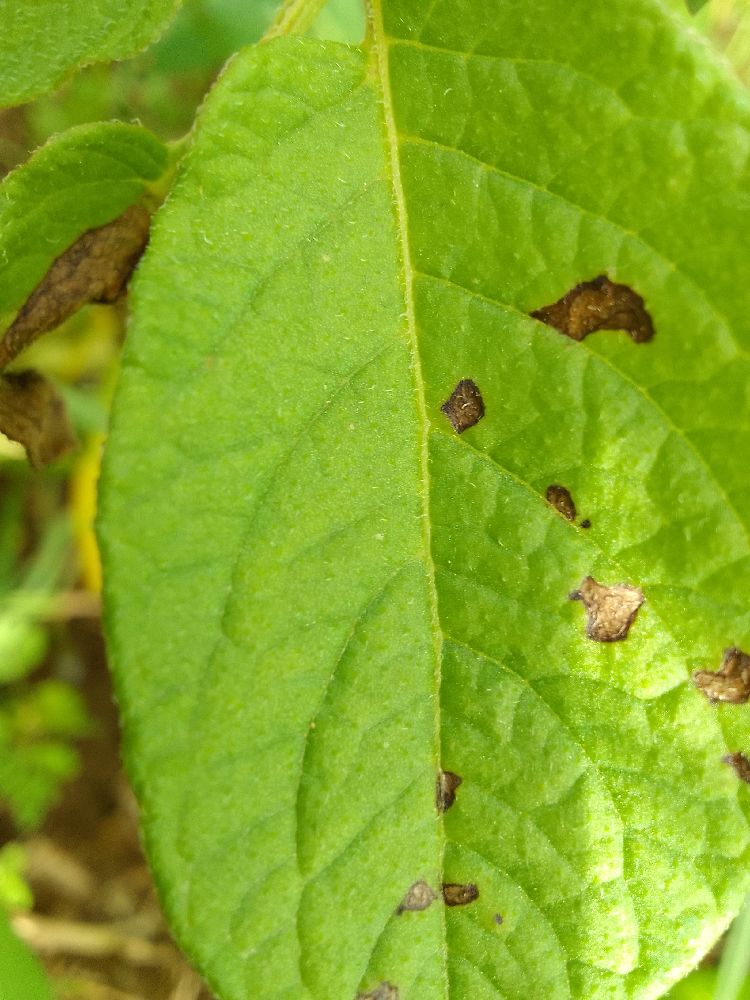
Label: Early blight